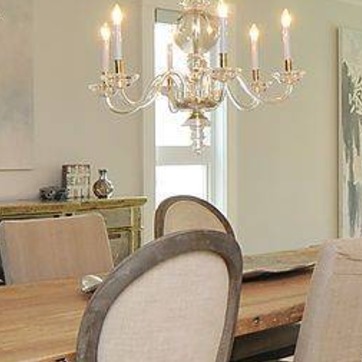
Material: glass